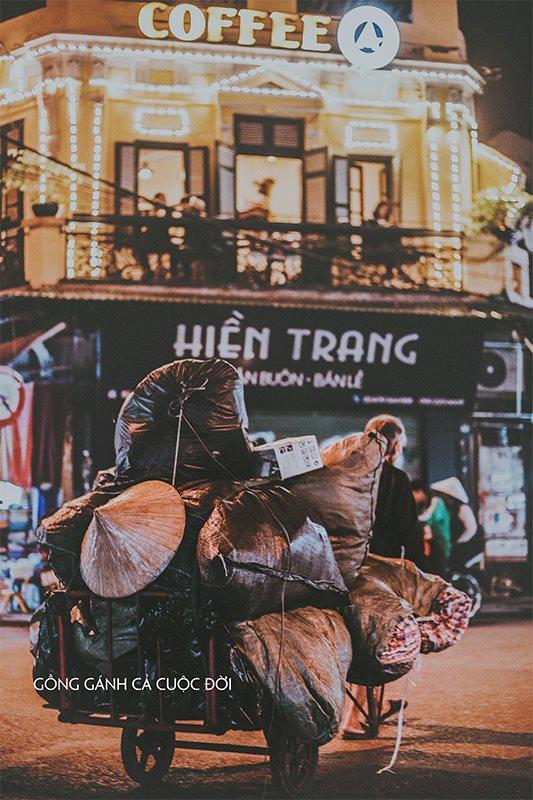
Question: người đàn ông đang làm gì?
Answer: ông ấy đang kéo xe